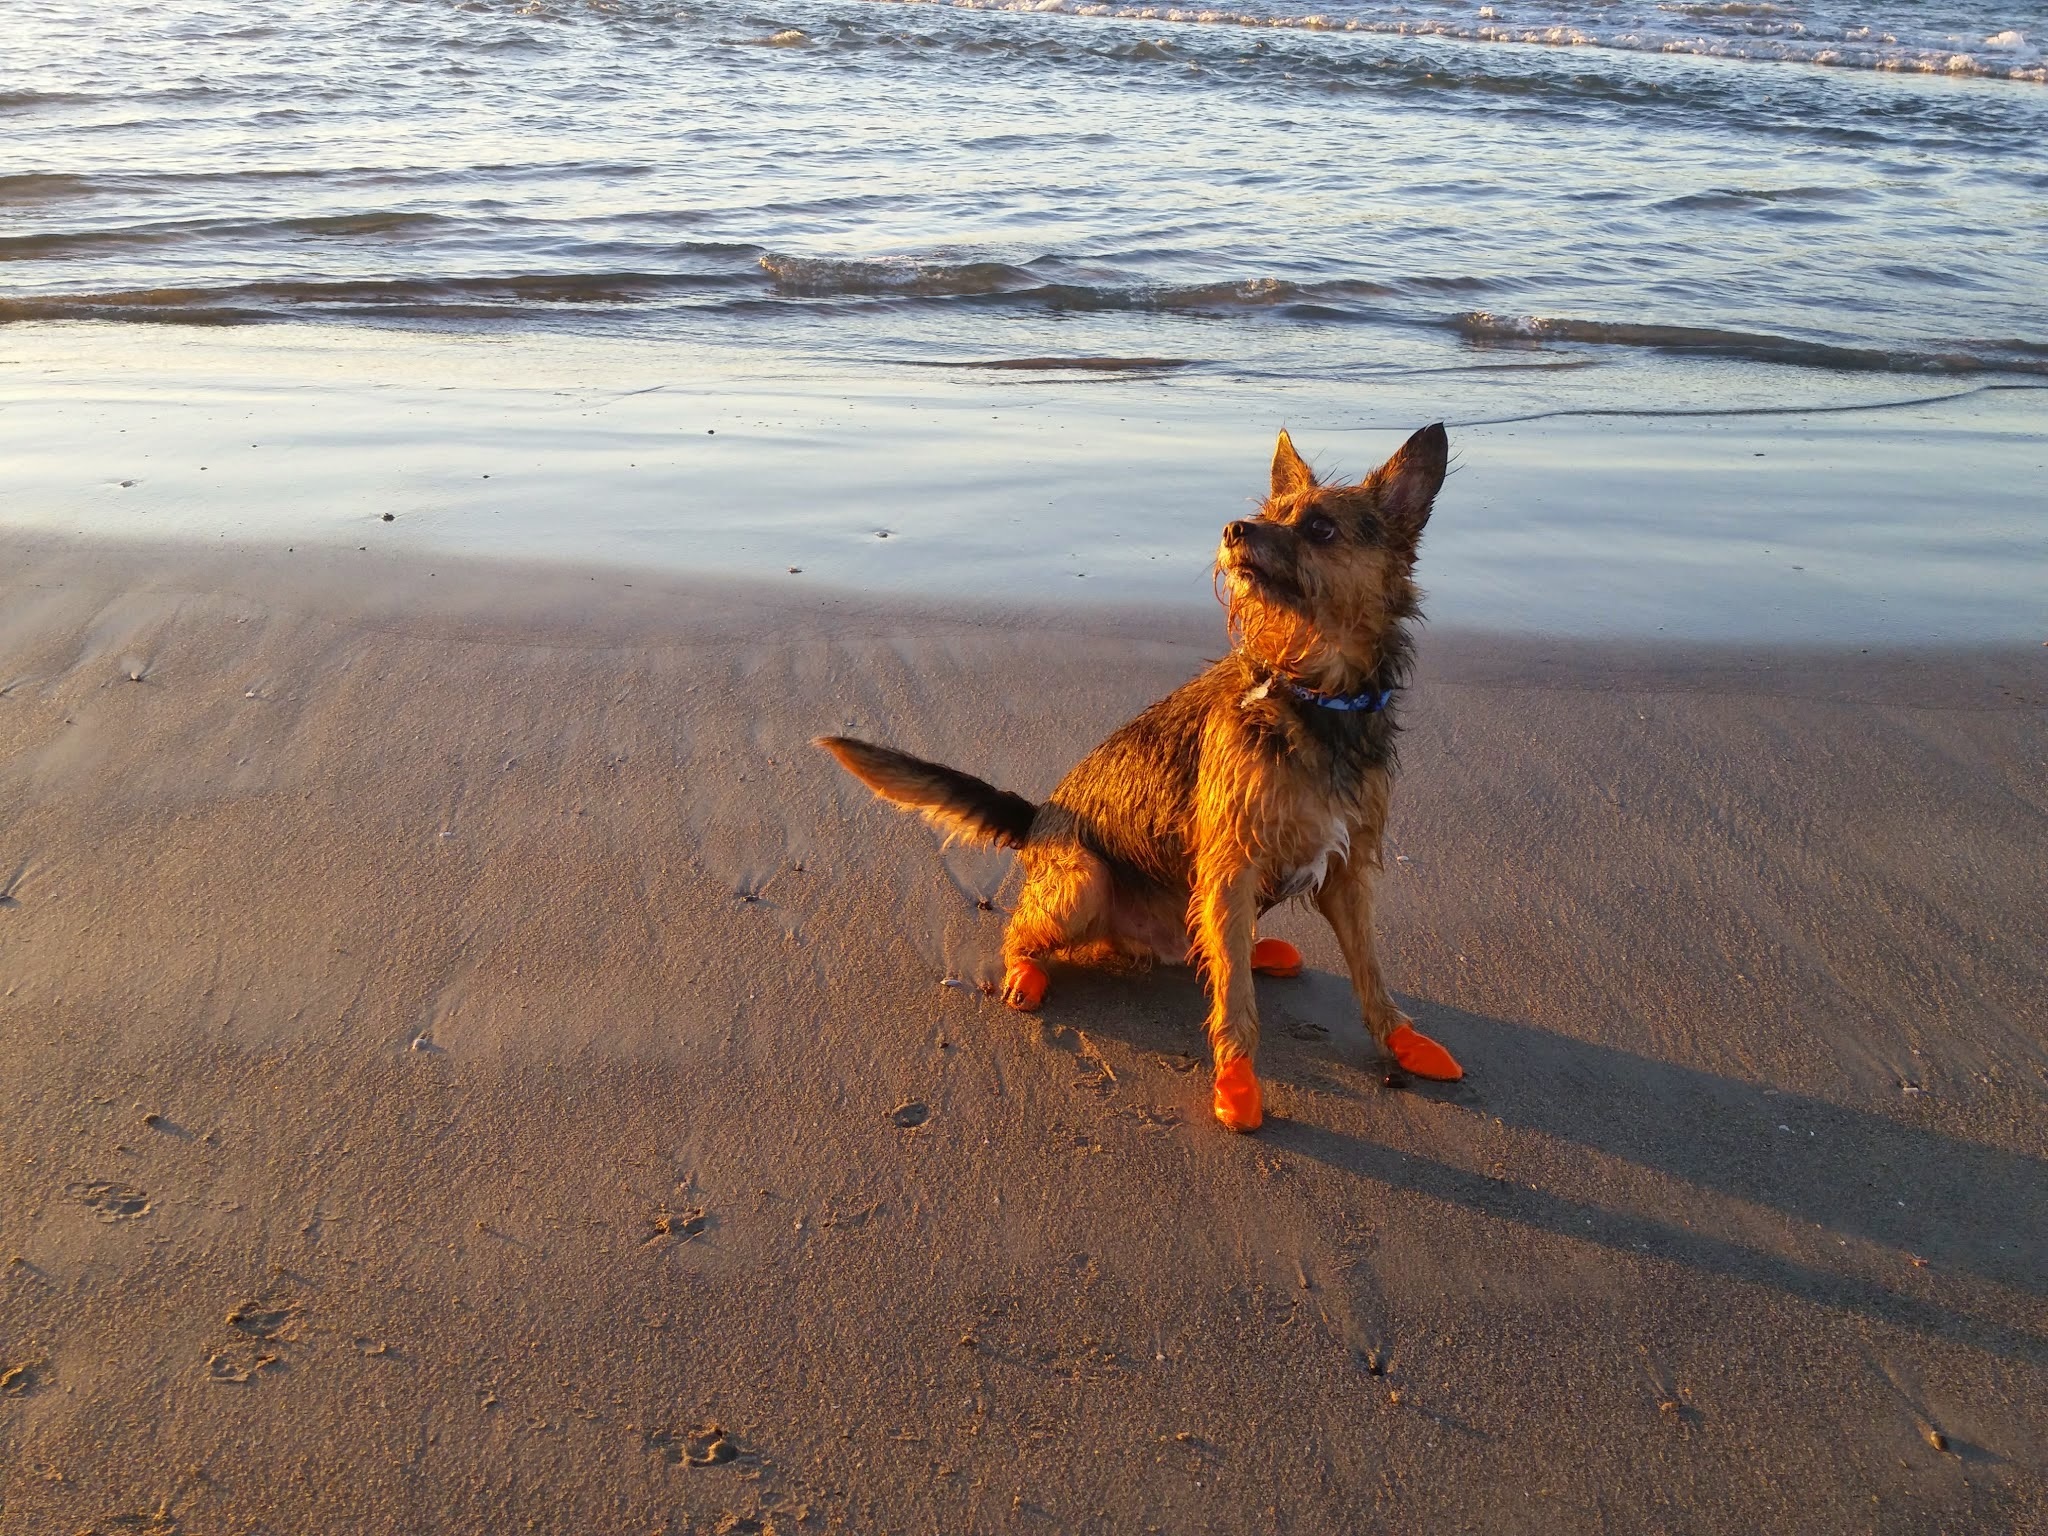
beach, sea, sand, morning, dog, mammal, season, dog like mammal